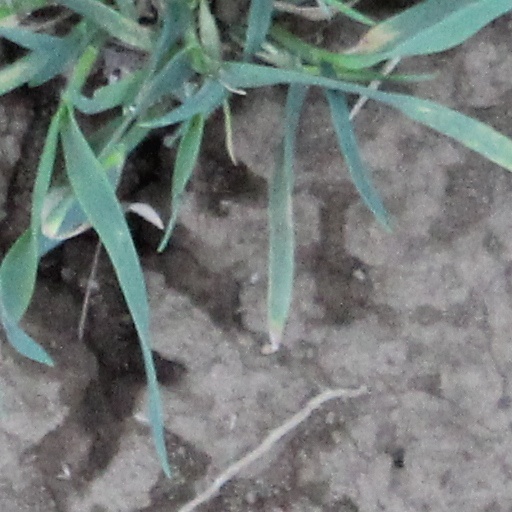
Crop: wheat